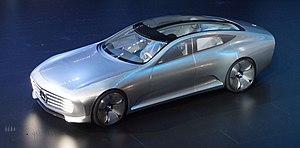
La Mercedes-Benz Concept IAA est une berline concept-car autonome hybride rechargeable de luxe, à aérodynamique variable, du constructeur automobile allemand Daimler-Mercedes-Benz, présentée au salon de l'automobile de Francfort 2015.